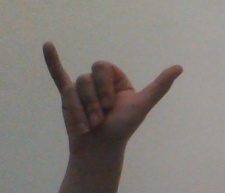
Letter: ya